Anti-aircraft warfare

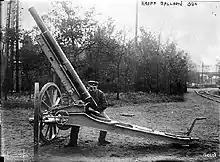
1909 vintage Krupp 9-pounder anti-aircraft gun

The essence of air defense is to detect hostile aircraft and destroy them. The critical issue is to hit a target moving in three-dimensional space; an attack must not only match these three coordinates, but must do so at the time the target is at that position. This means that projectiles either have to be guided to hit the target, or aimed at the predicted position of the target at the time the projectile reaches it, taking into account the speed and direction of both the target and the projectile.